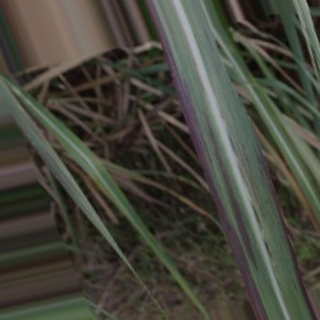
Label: sugarcane_bacterial_blight